Hilton Leech House and Amagansett Art School

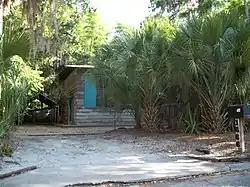

The Hilton Leech House and Amagansett Art School is a historic school in Sarasota, Florida. Named for artist Hilton Leech (Born in Bridgeport, Connecticut in 1906 - Died in Virginia City, Montana 1969), it is located at 1666 Hillview Street. On June 22, 1995, it was added to the U.S. National Register of Historic Places.